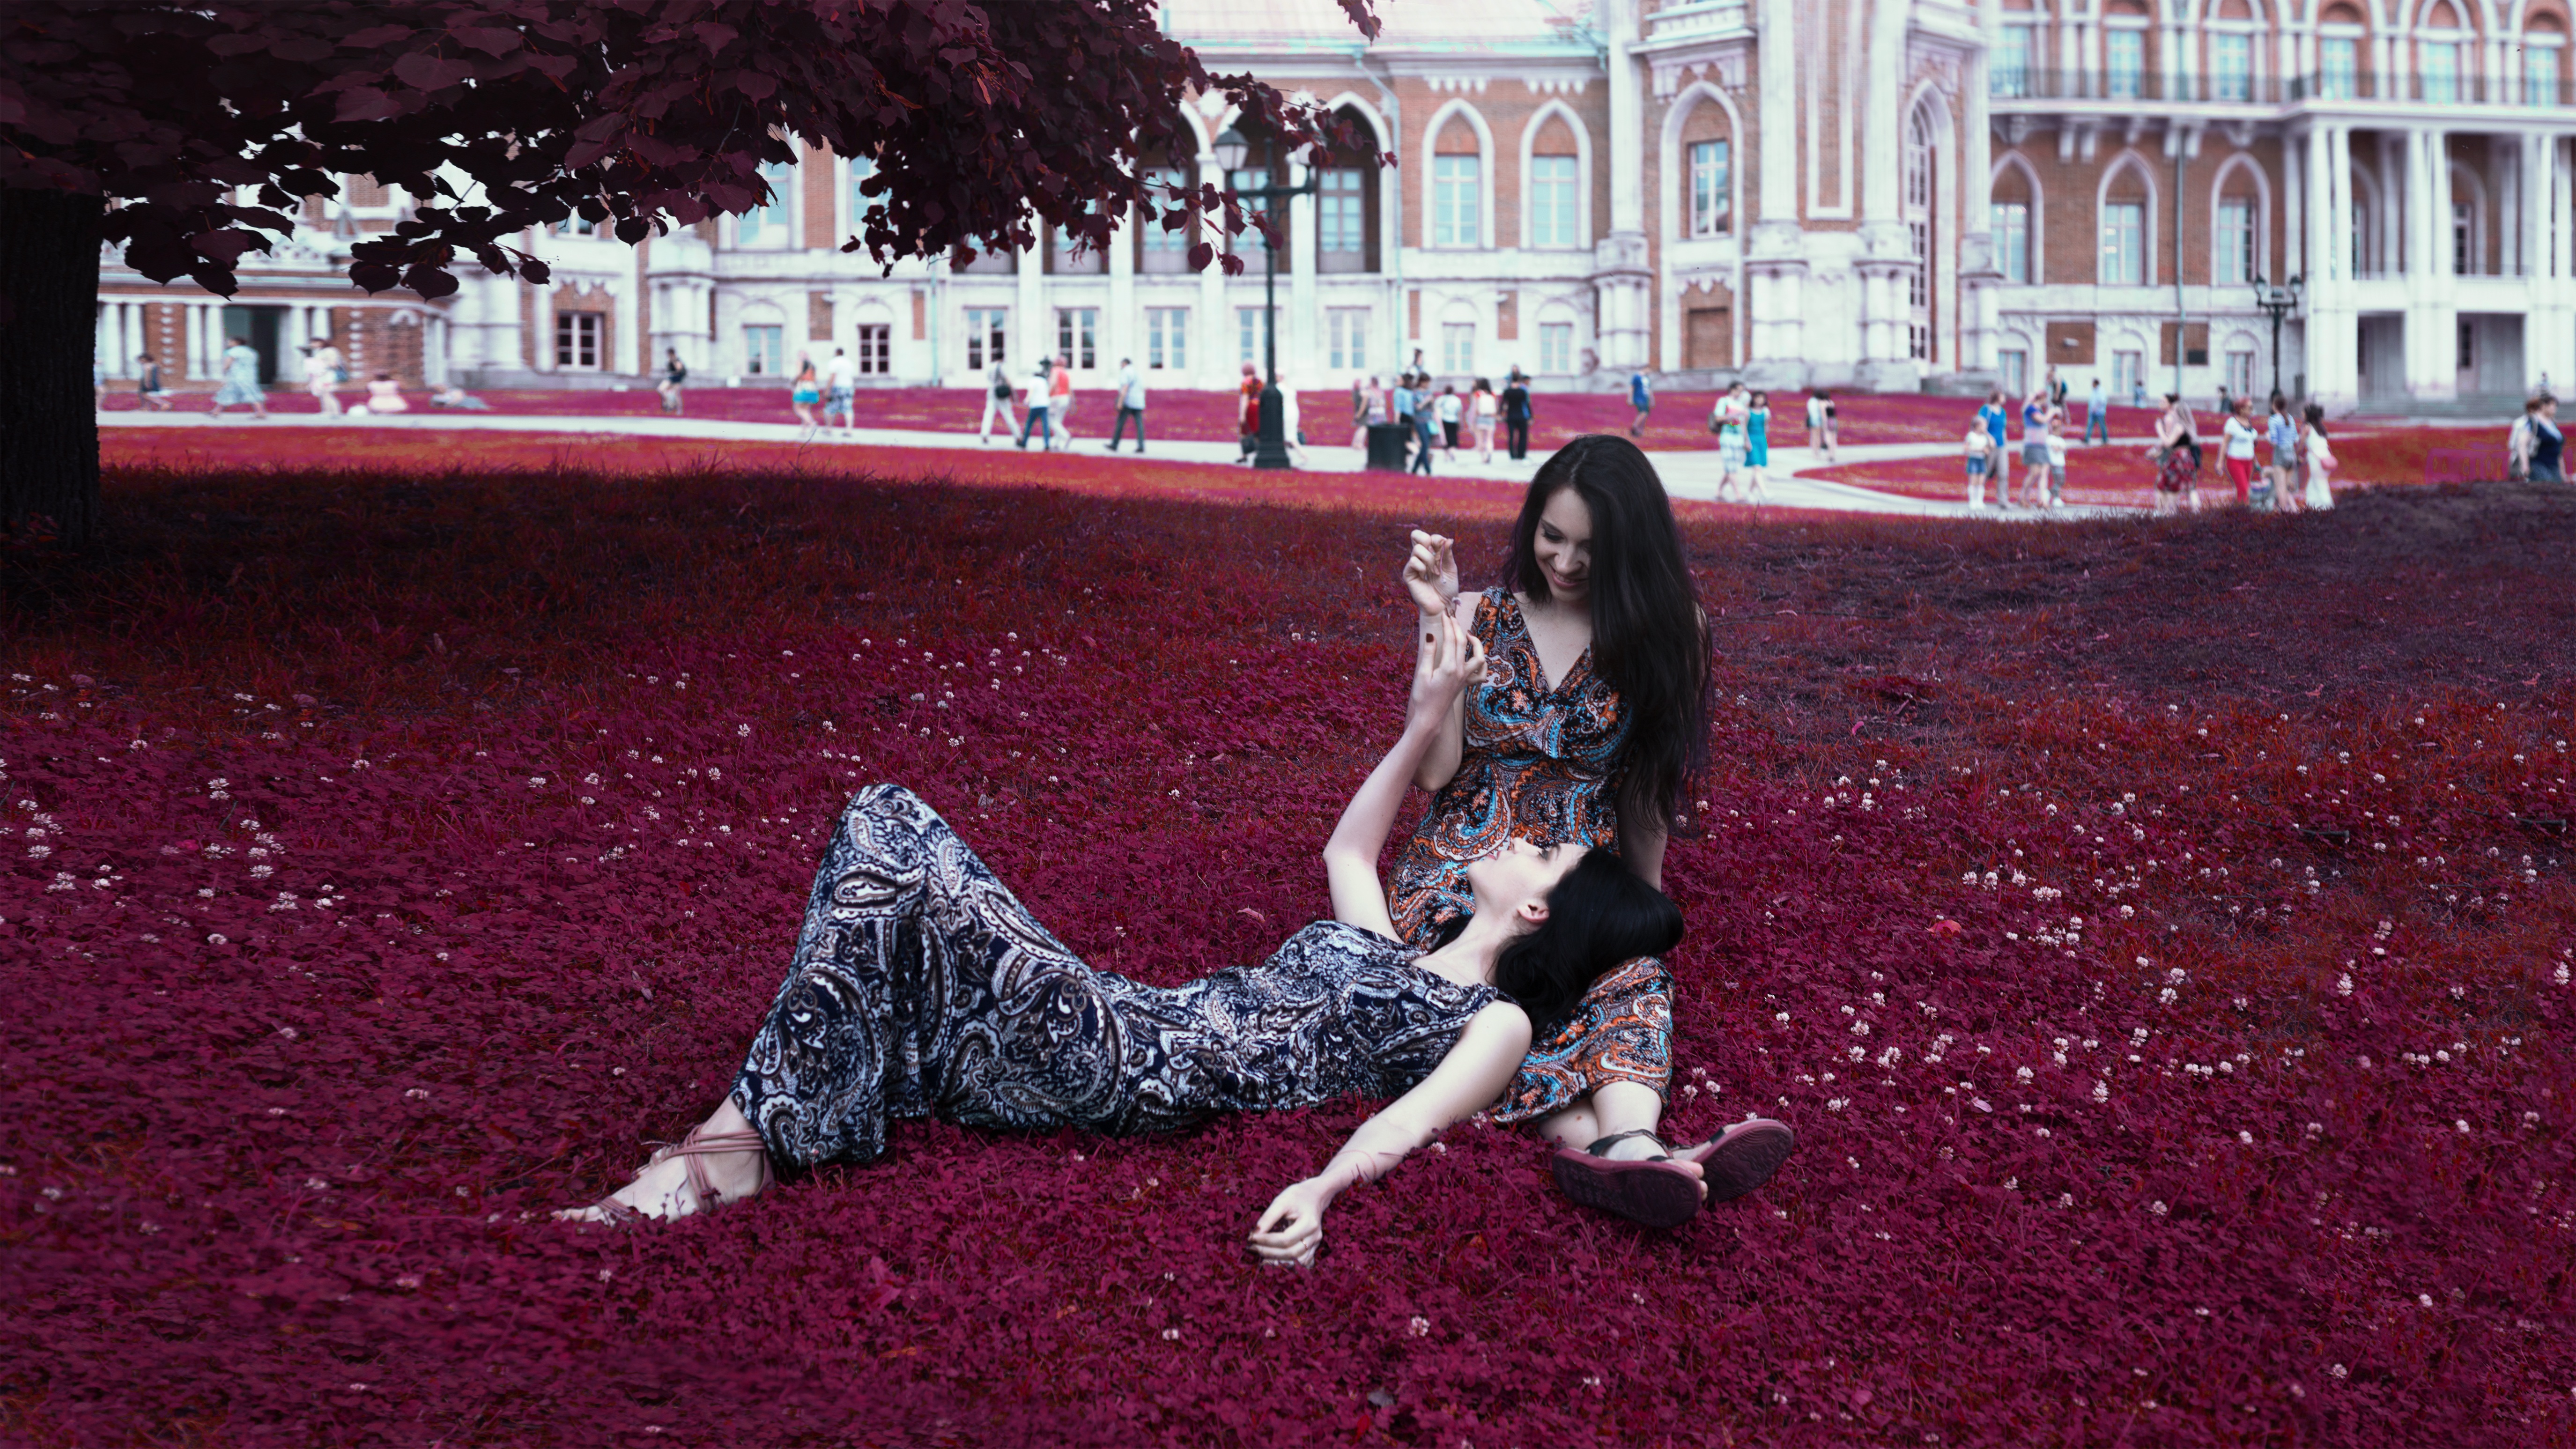
grass, book, girl, woman, hair, view, model, red, horse, makeup, blue sky, eyes, art, girls, bright, beautiful, moscow, image, russia, posture, top, photoshoot, emotions, lie, glamour, sisters, screenshot, twins, mystical portrait of a girl, facial expressions, girl with flowers